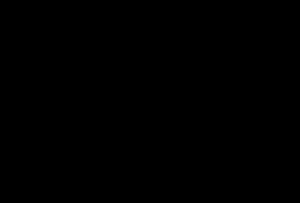
Une surface implicite est la surface de niveau d'une fonction différentiable f définie sur un ouvert de.